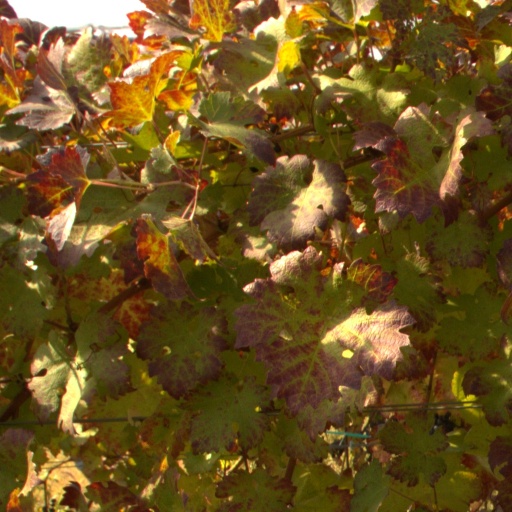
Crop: grape